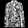
Label: Shirt